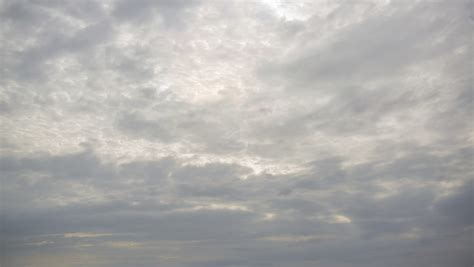
Weather: cloudy or overcast